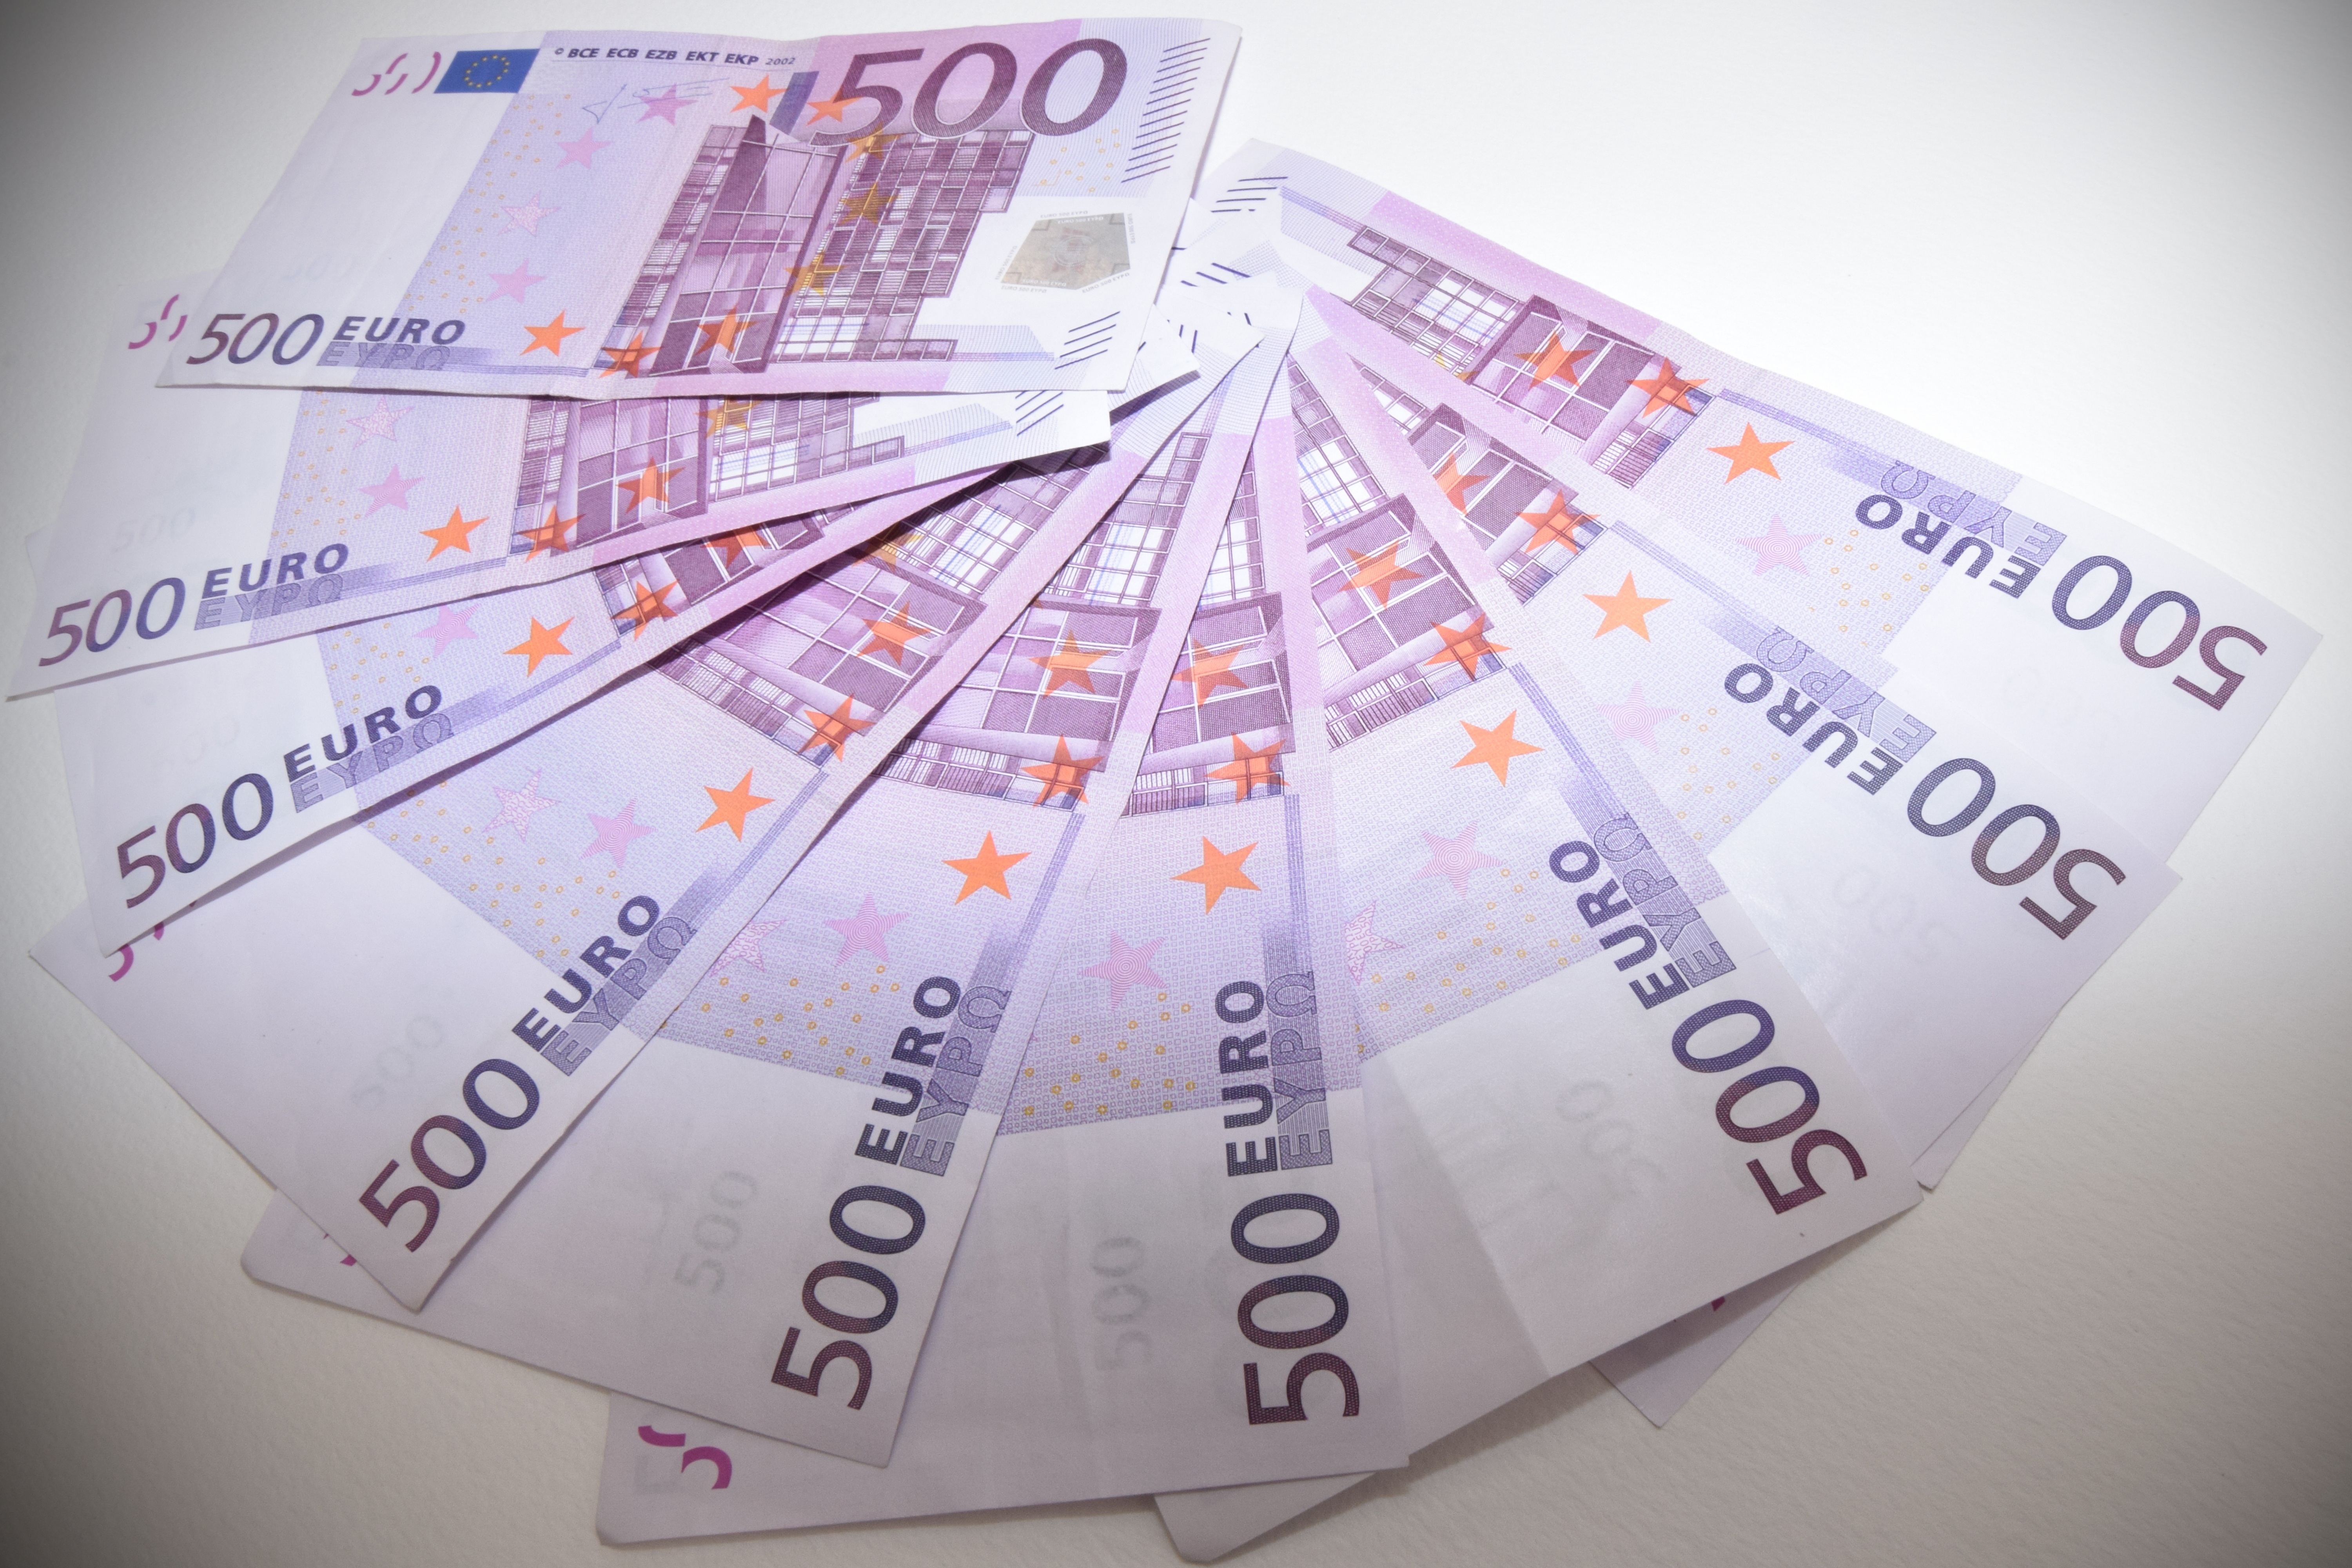
advertising, europe, money, label, brand, cash, design, currency, euro, document, shape, finance, banknote, dollar bill, paper money